University of Illinois Urbana-Champaign

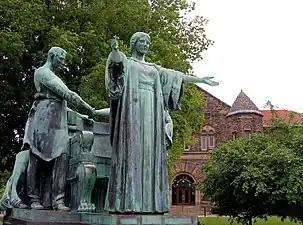
"Alma Mater" by Lorado Taft, located in front of Altgeld Hall

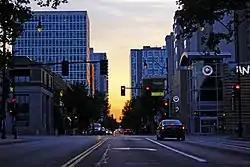
Green Street in Campustown

In 1885, the Illinois Industrial University officially changed its name to the "University of Illinois", reflecting its agricultural, mechanical, and liberal arts curriculum. According to educational historian Roger L. Geiger, Illinois and a few other public and private universities set the standard for what the research university in the United States would become.